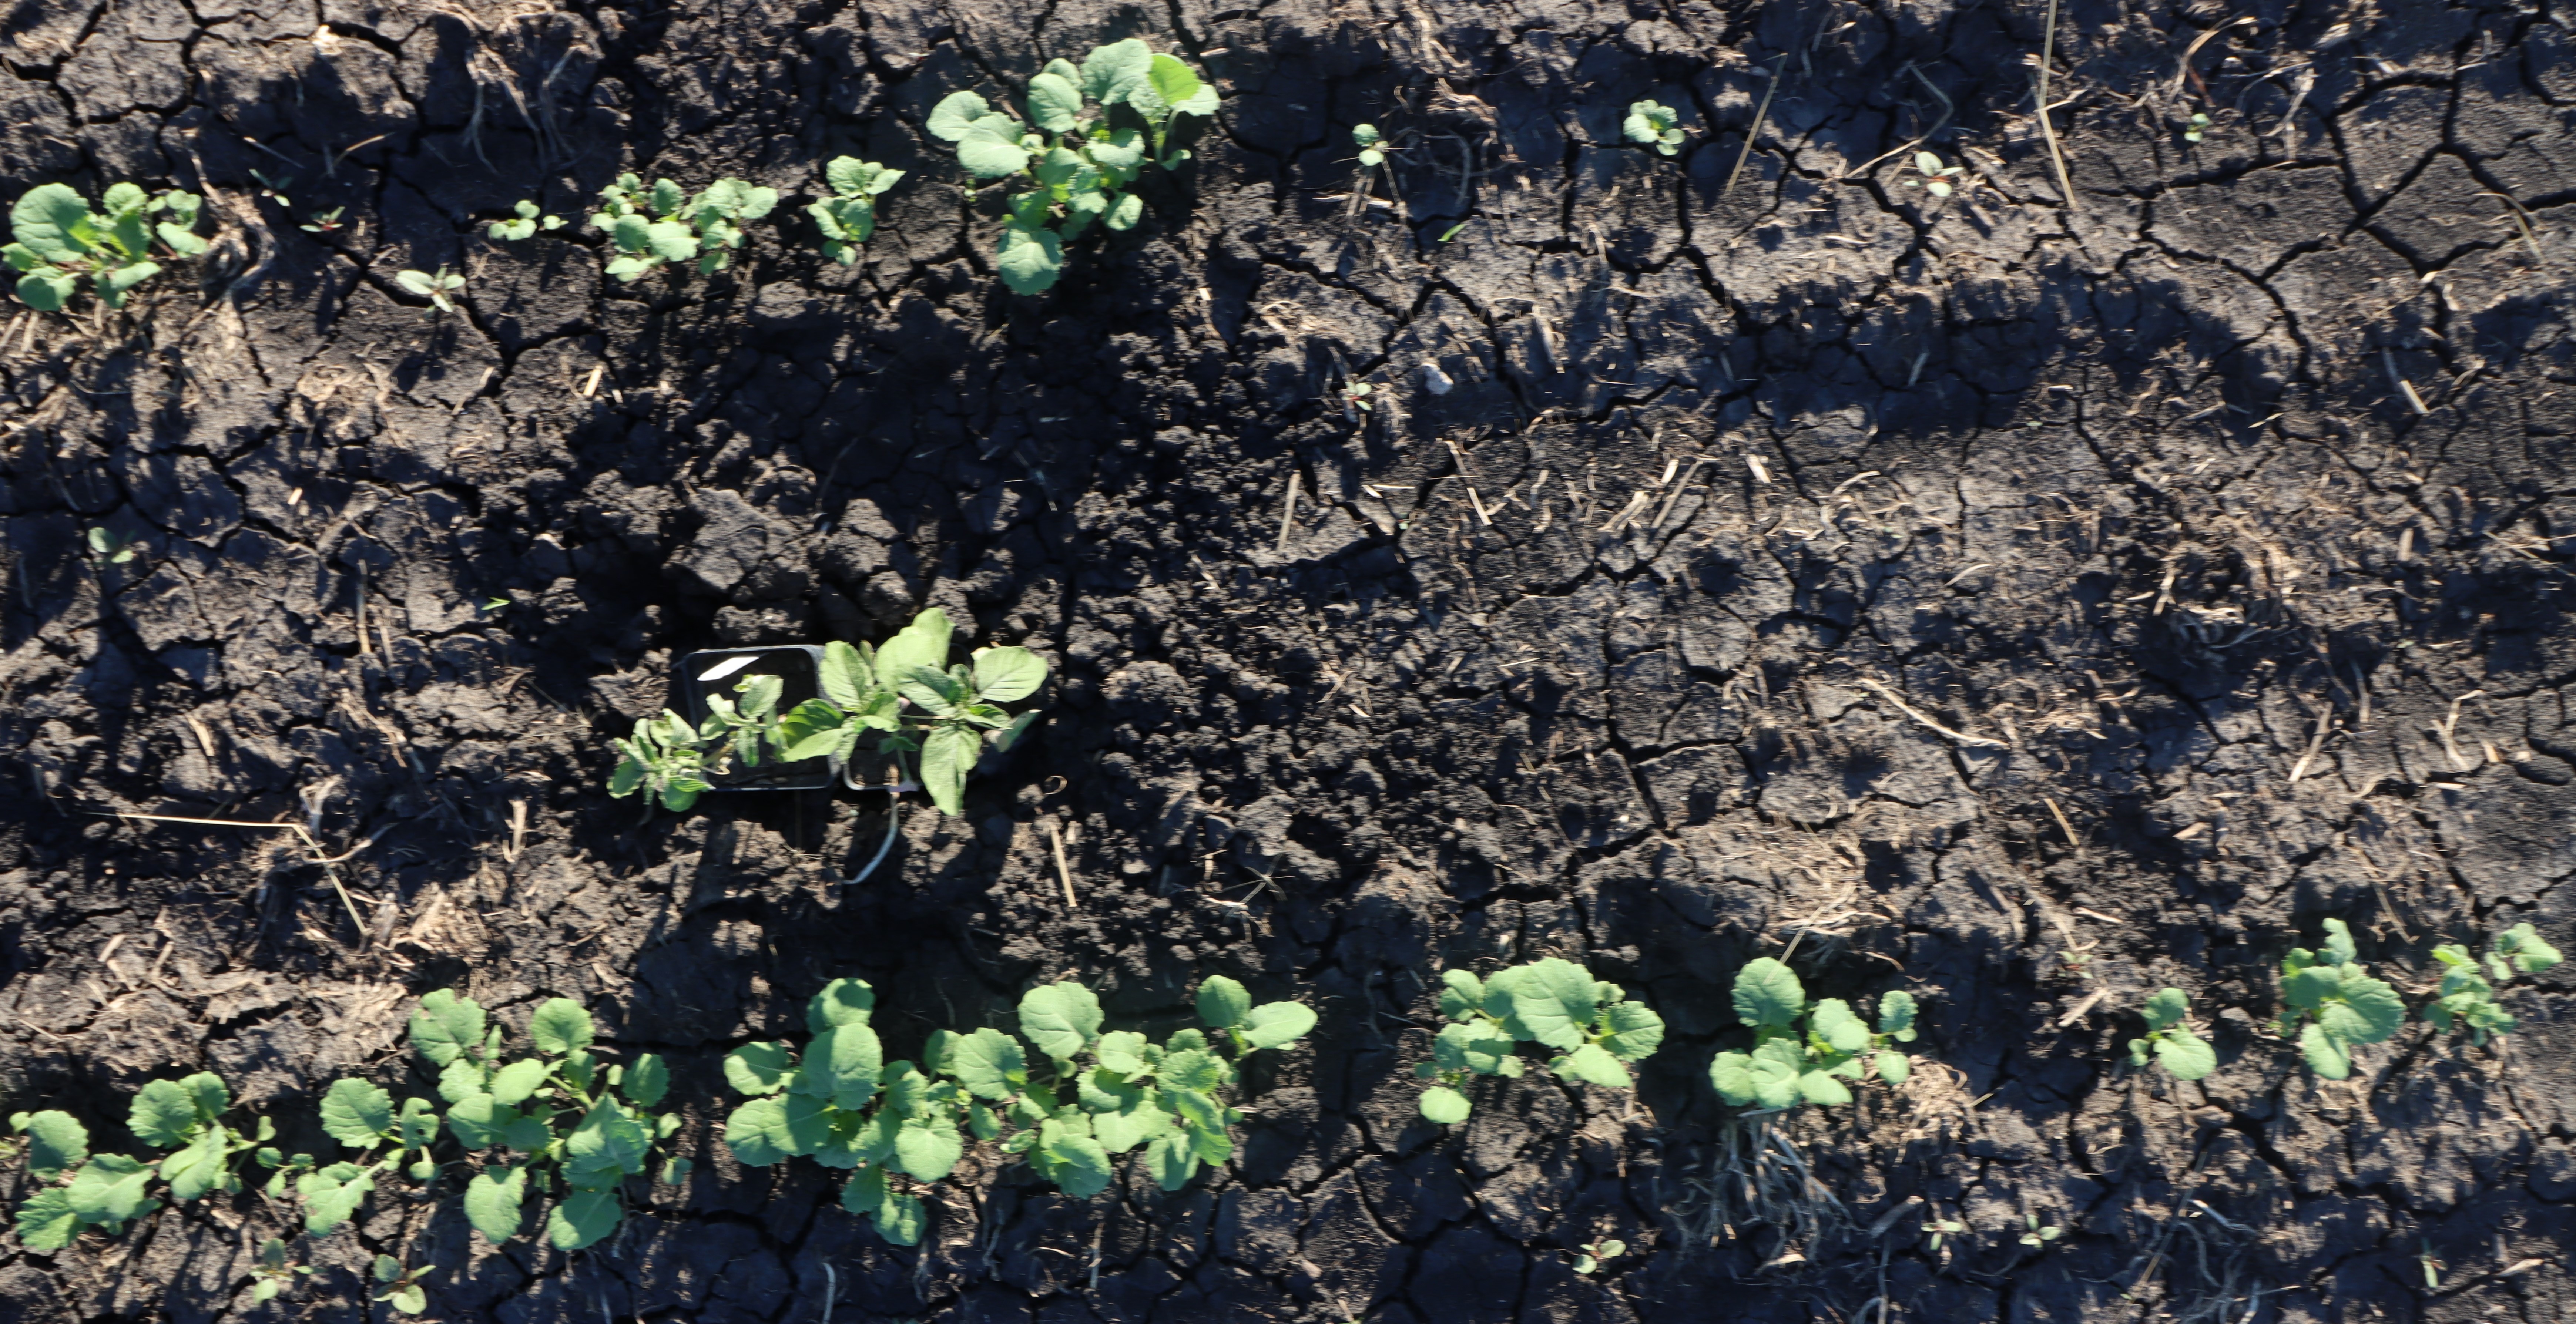
Crop: Canola
Objects: Redroot Pigweed, Redroot Pigweed, Redroot Pigweed, Redroot Pigweed, Canola, Canola, Canola, Canola, Canola, Canola, Canola, Canola, Canola, Canola, Canola, Canola, Canola, Canola, Canola, Canola, Canola